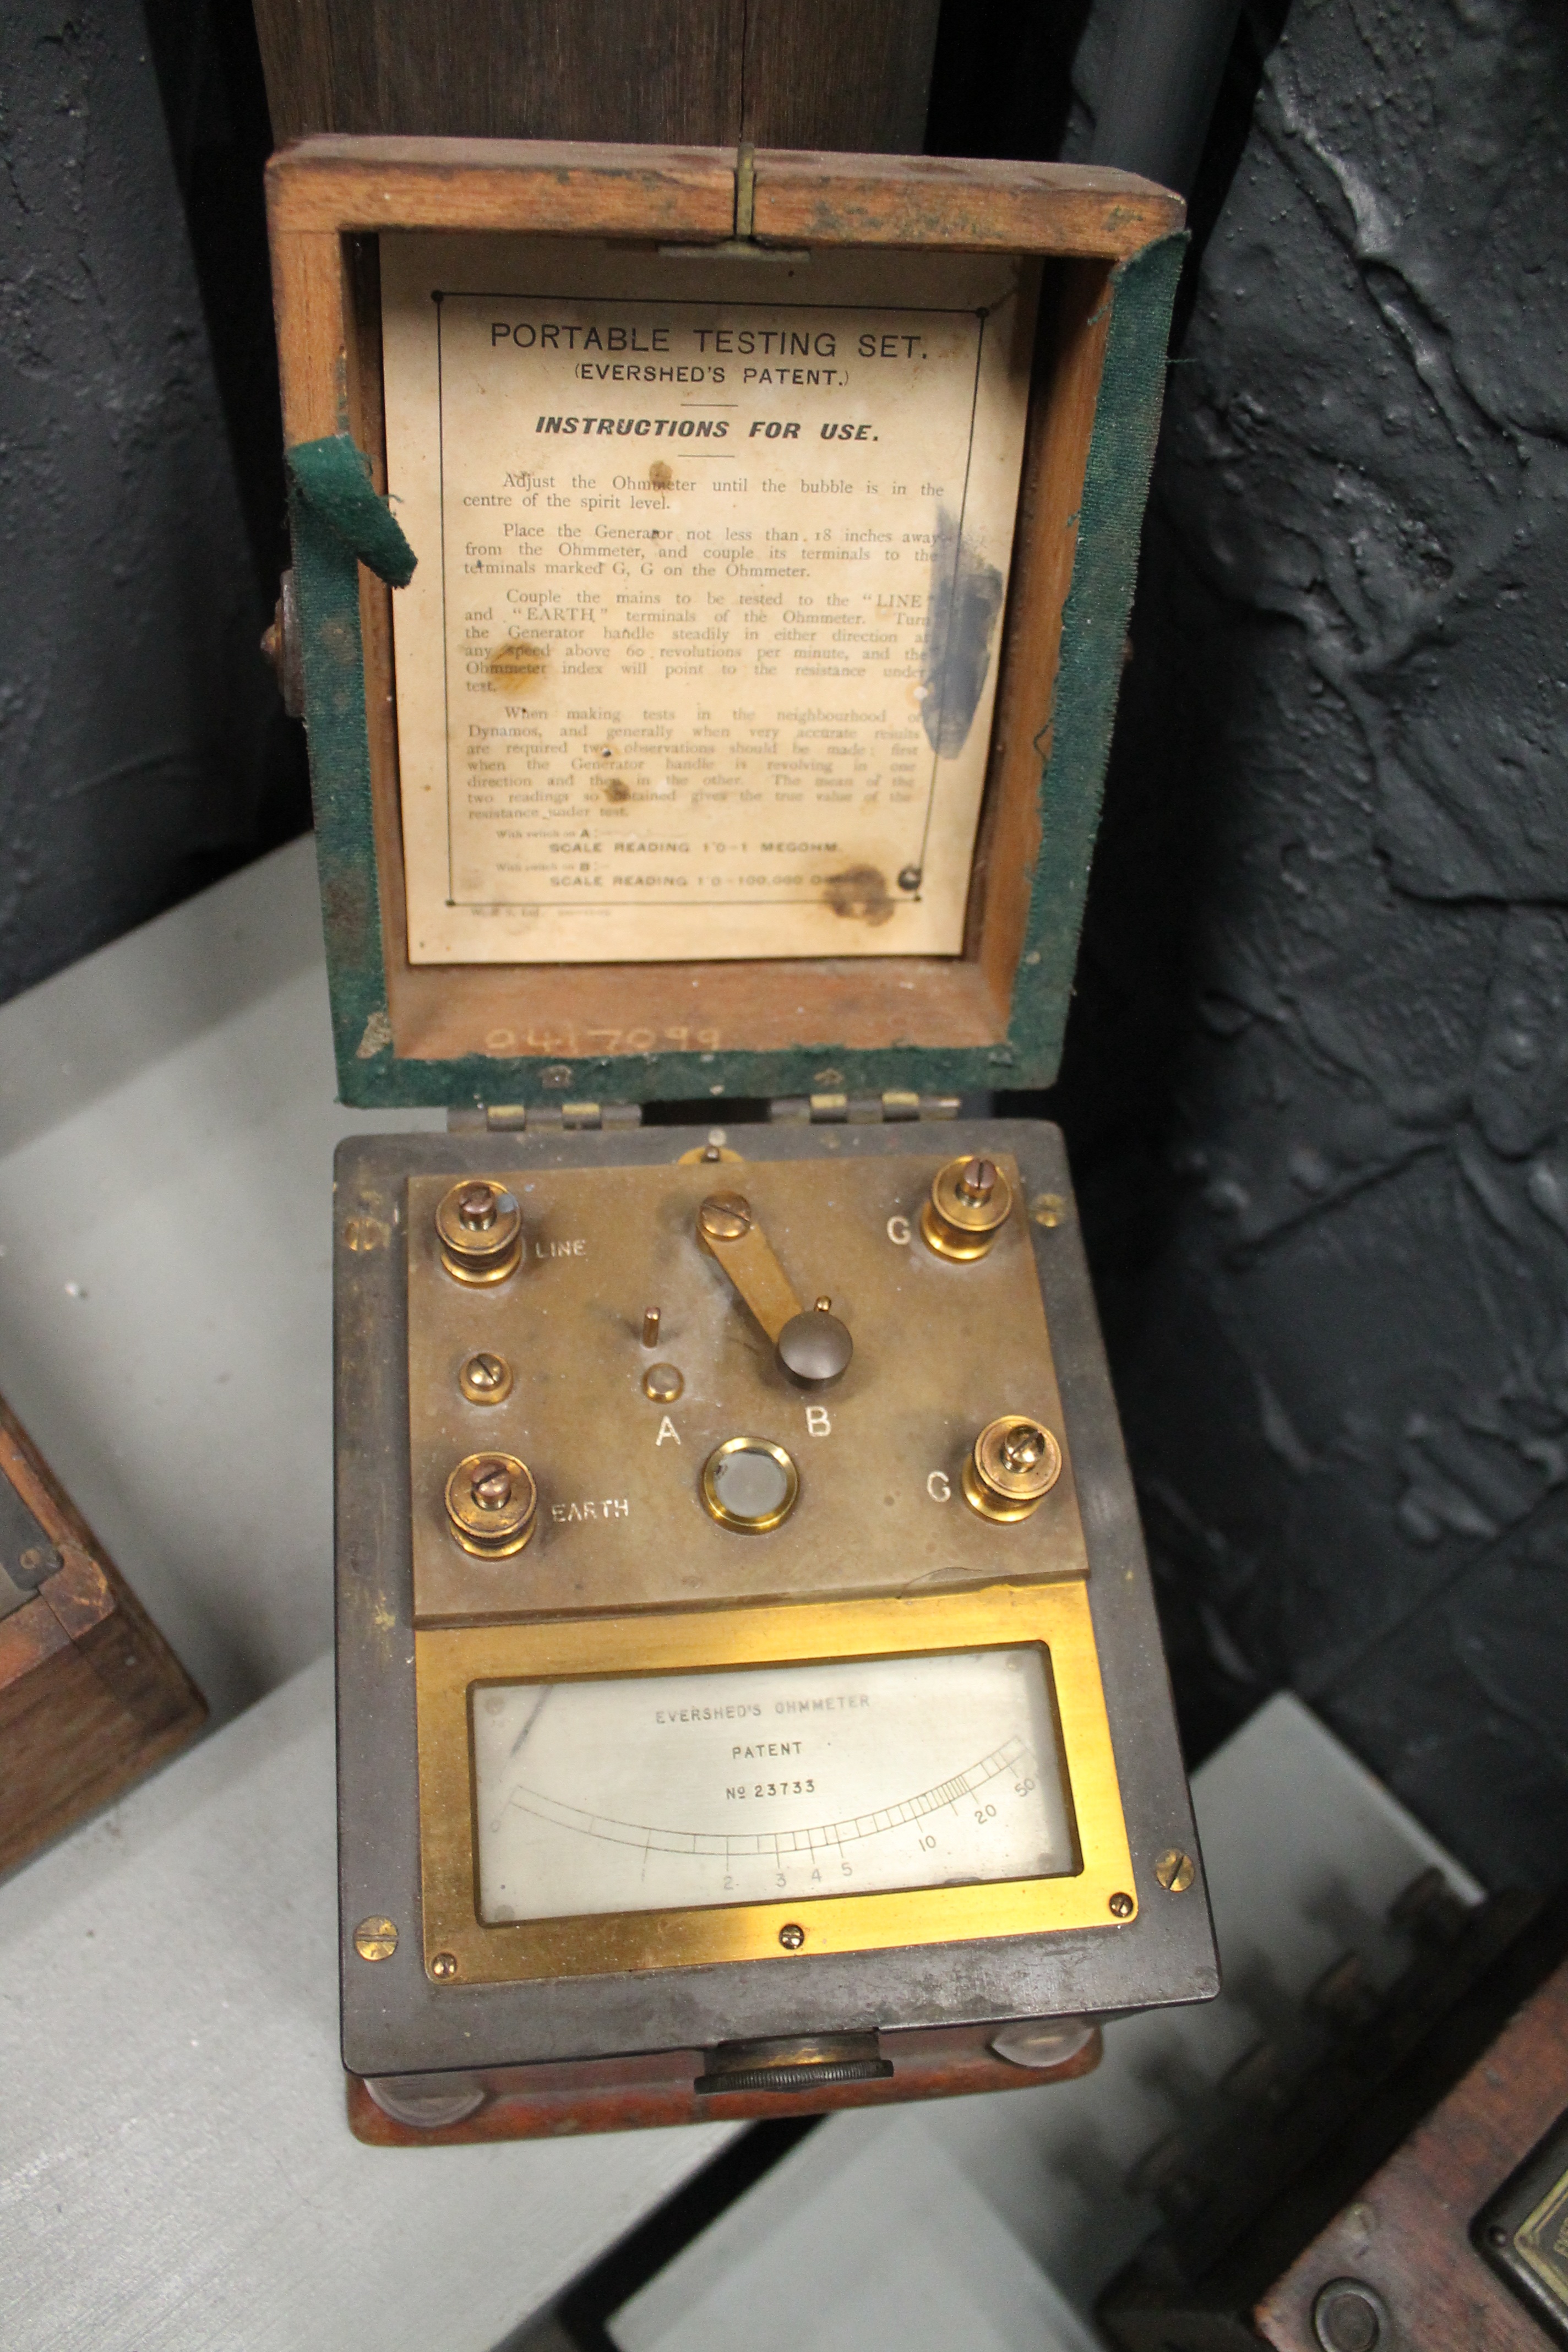
wood, antique, electricity, furniture, mine, miners, man made object, ohm meter